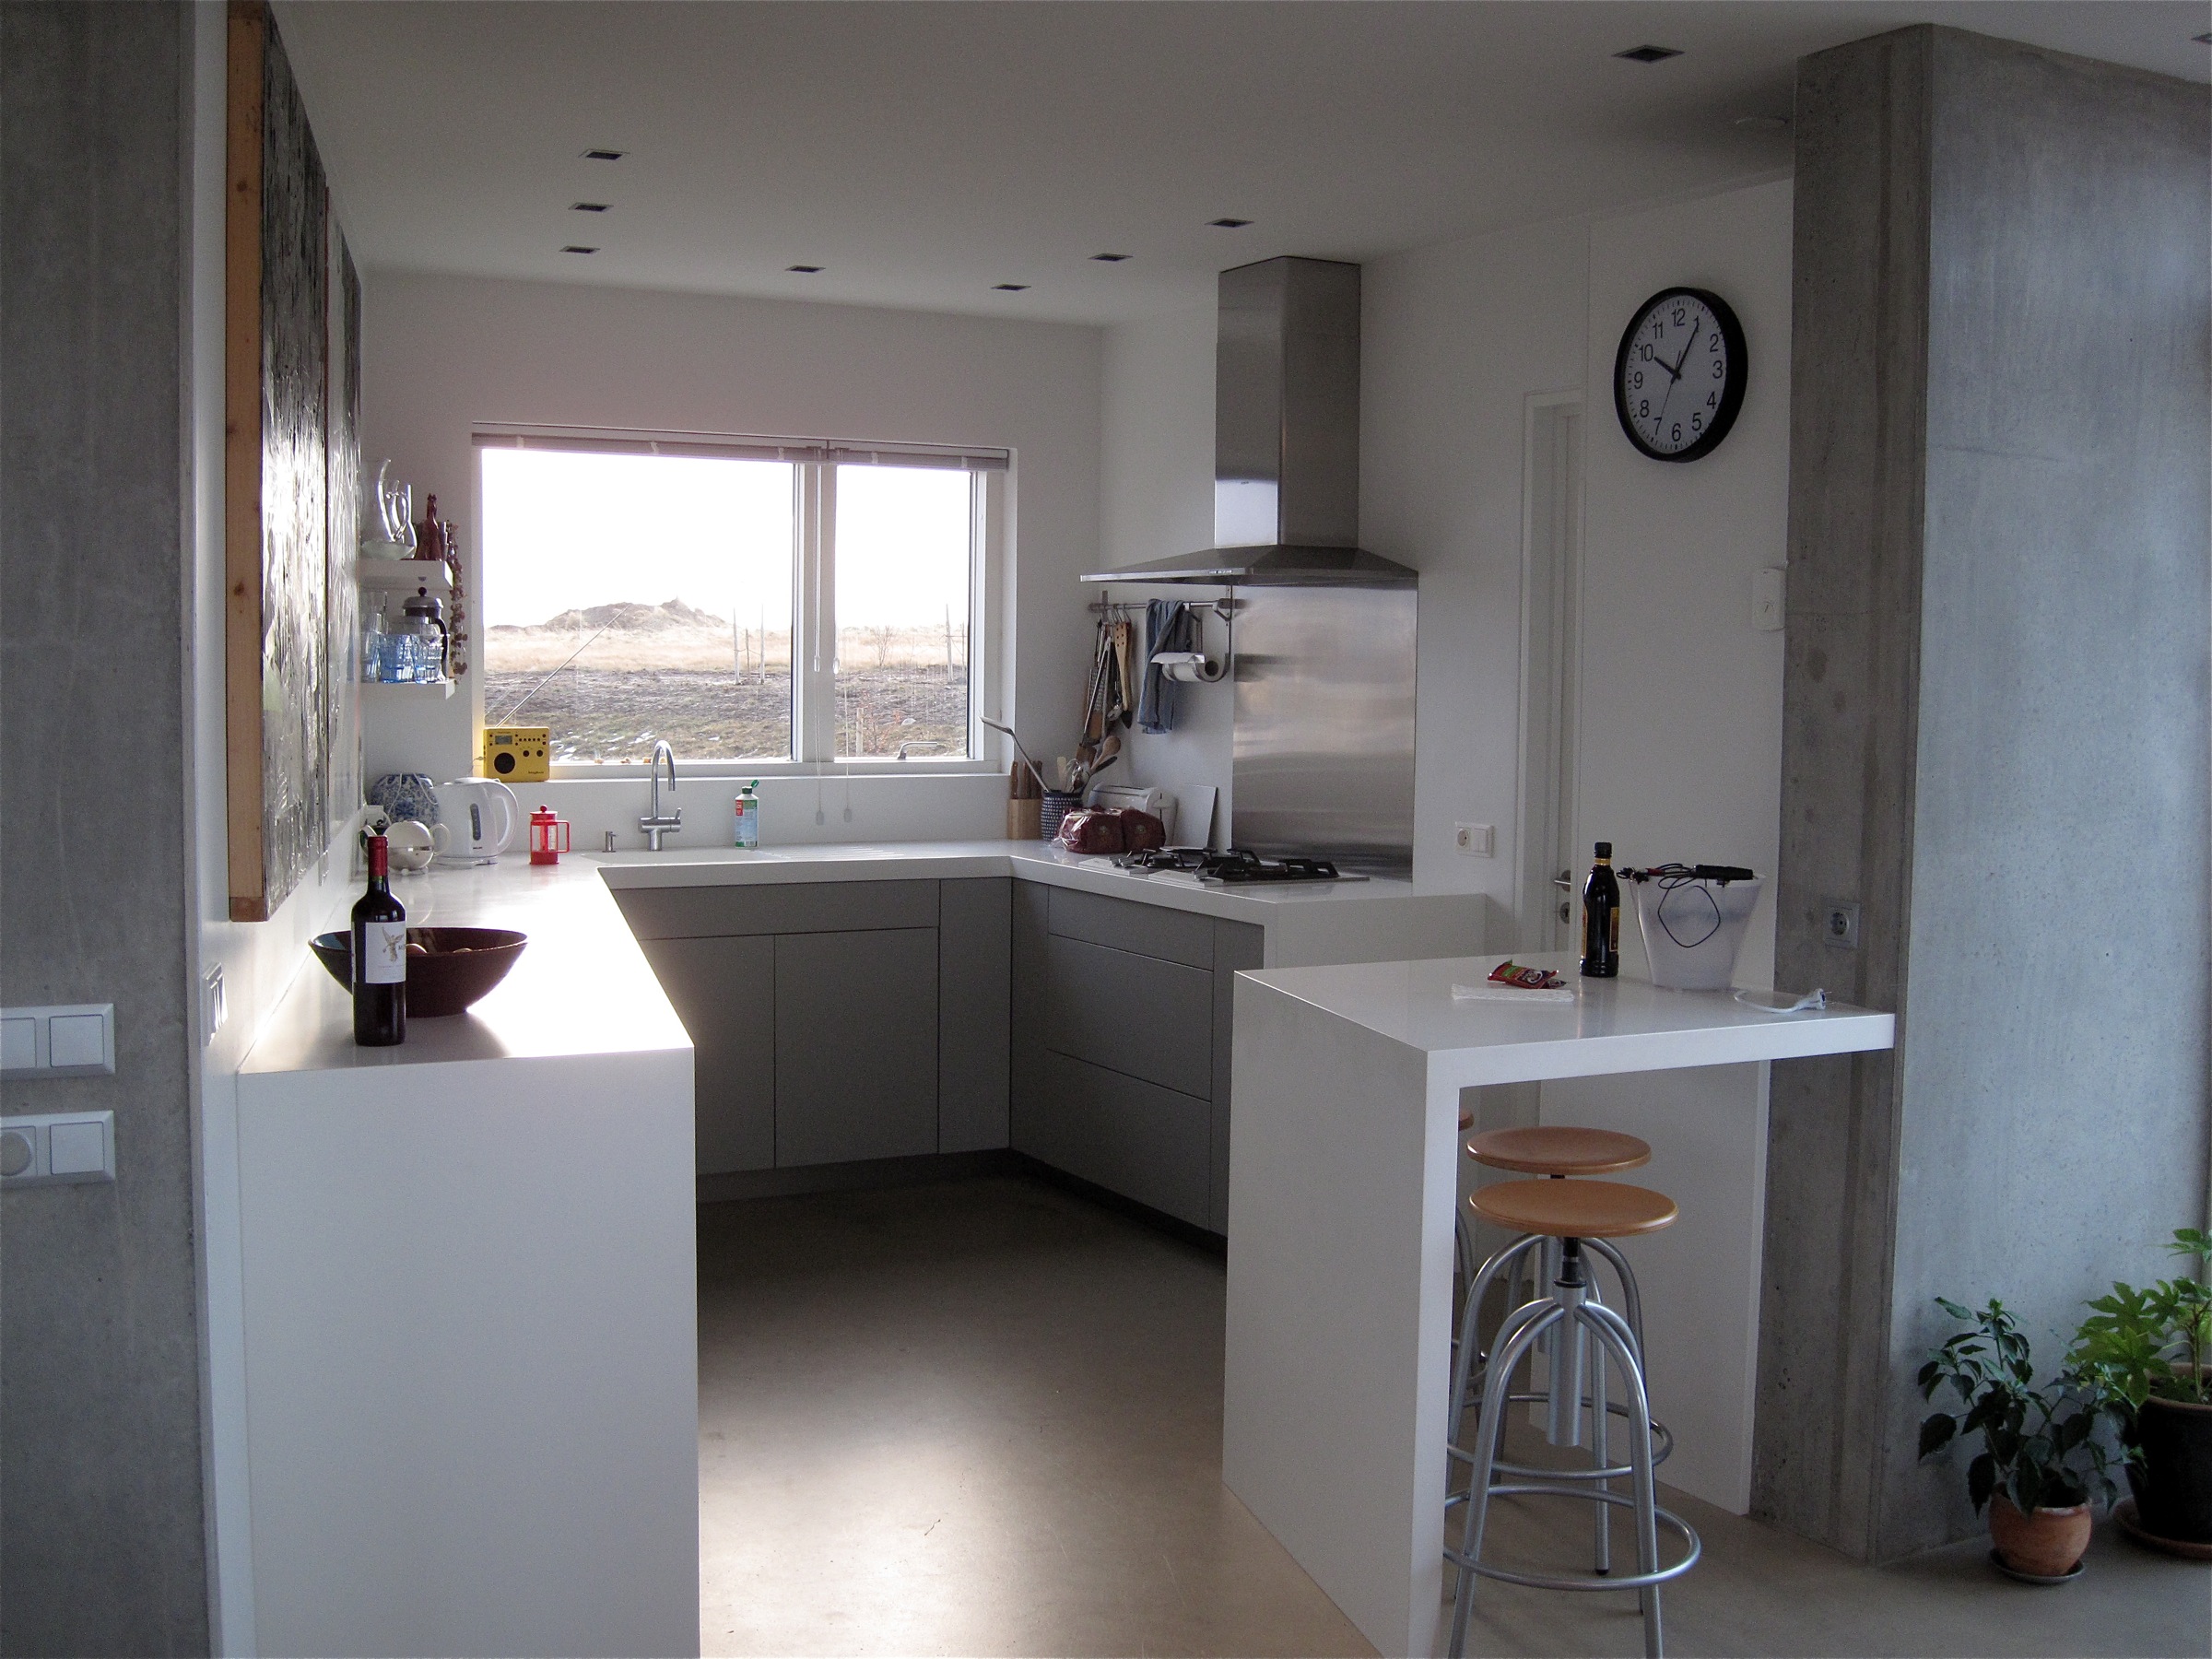
house, floor, home, food, cottage, kitchen, property, iceland, room, apartment, cuisine, countertop, interior design, design, estate, skinnhufa, real estate, cabinetry